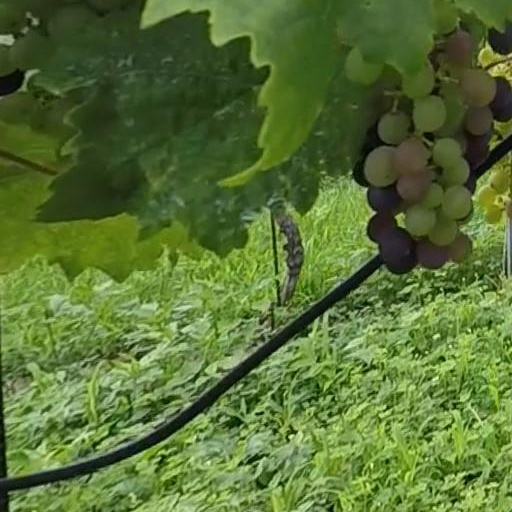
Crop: grape